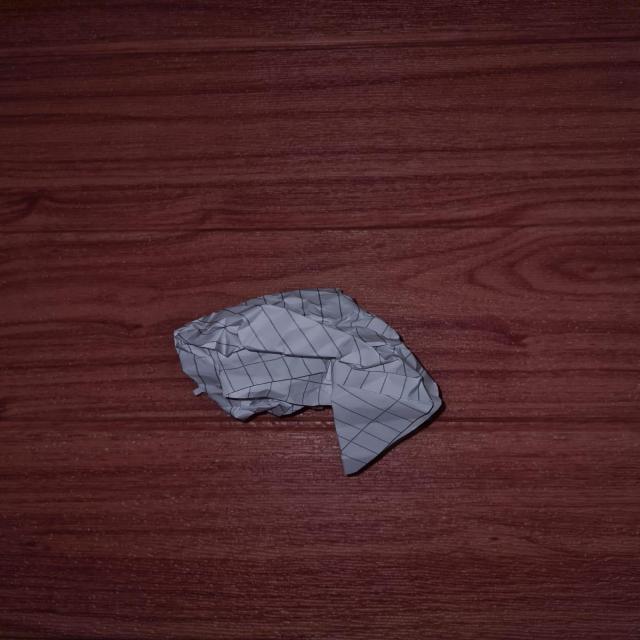
Label: tissues